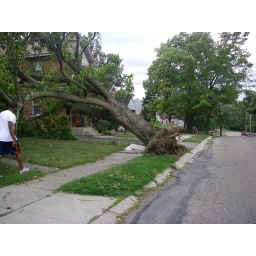
Ben watched this catalpa tree fall on the house around the corner